Elisabet Ney Museum

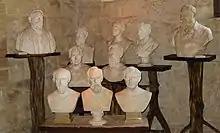
Busts on display inside the museum

The museum houses a collection of originals and replicas of Ney's works, along with many of her personal belongings and tools. The more than fifty busts, medallions, and full-sized figures on display include her portraits of European notables such as King Ludwig II of Bavaria, Otto von Bismarck, Giuseppe Garibaldi, and Arthur Schopenhauer as well as Americans William Jennings Bryan, Sam Houston, Stephen F. Austin, and General Albert Sidney Johnston.